Mrityudata

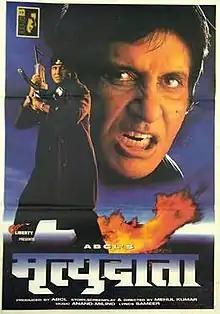
Poster

Mrityudaata (: Angel of Death) is a 1997 Indian Hindi-language action drama film directed by Mehul Kumar with music by Anand Milind. The film is considered to be a comeback role for Amitabh Bachchan, who temporarily left the industry in 1992. This film was produced by his own production company called Amitabh Bachchan Corporation Limited (ABCL). It marked Bachchan's comeback after five years but was a box-office bomb. One of the songs in the film picturized on Amitabh and Daler Mehndi was very popular when released.